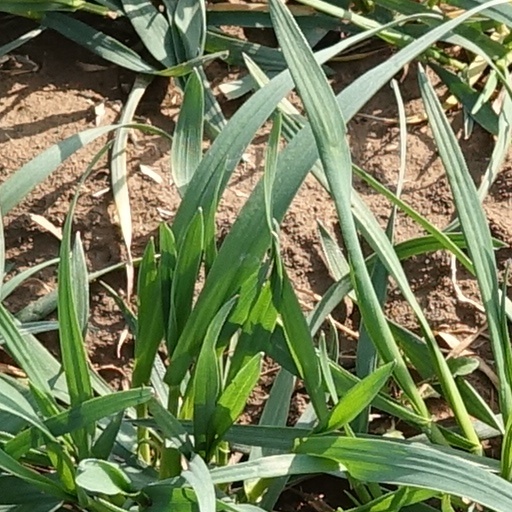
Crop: wheat